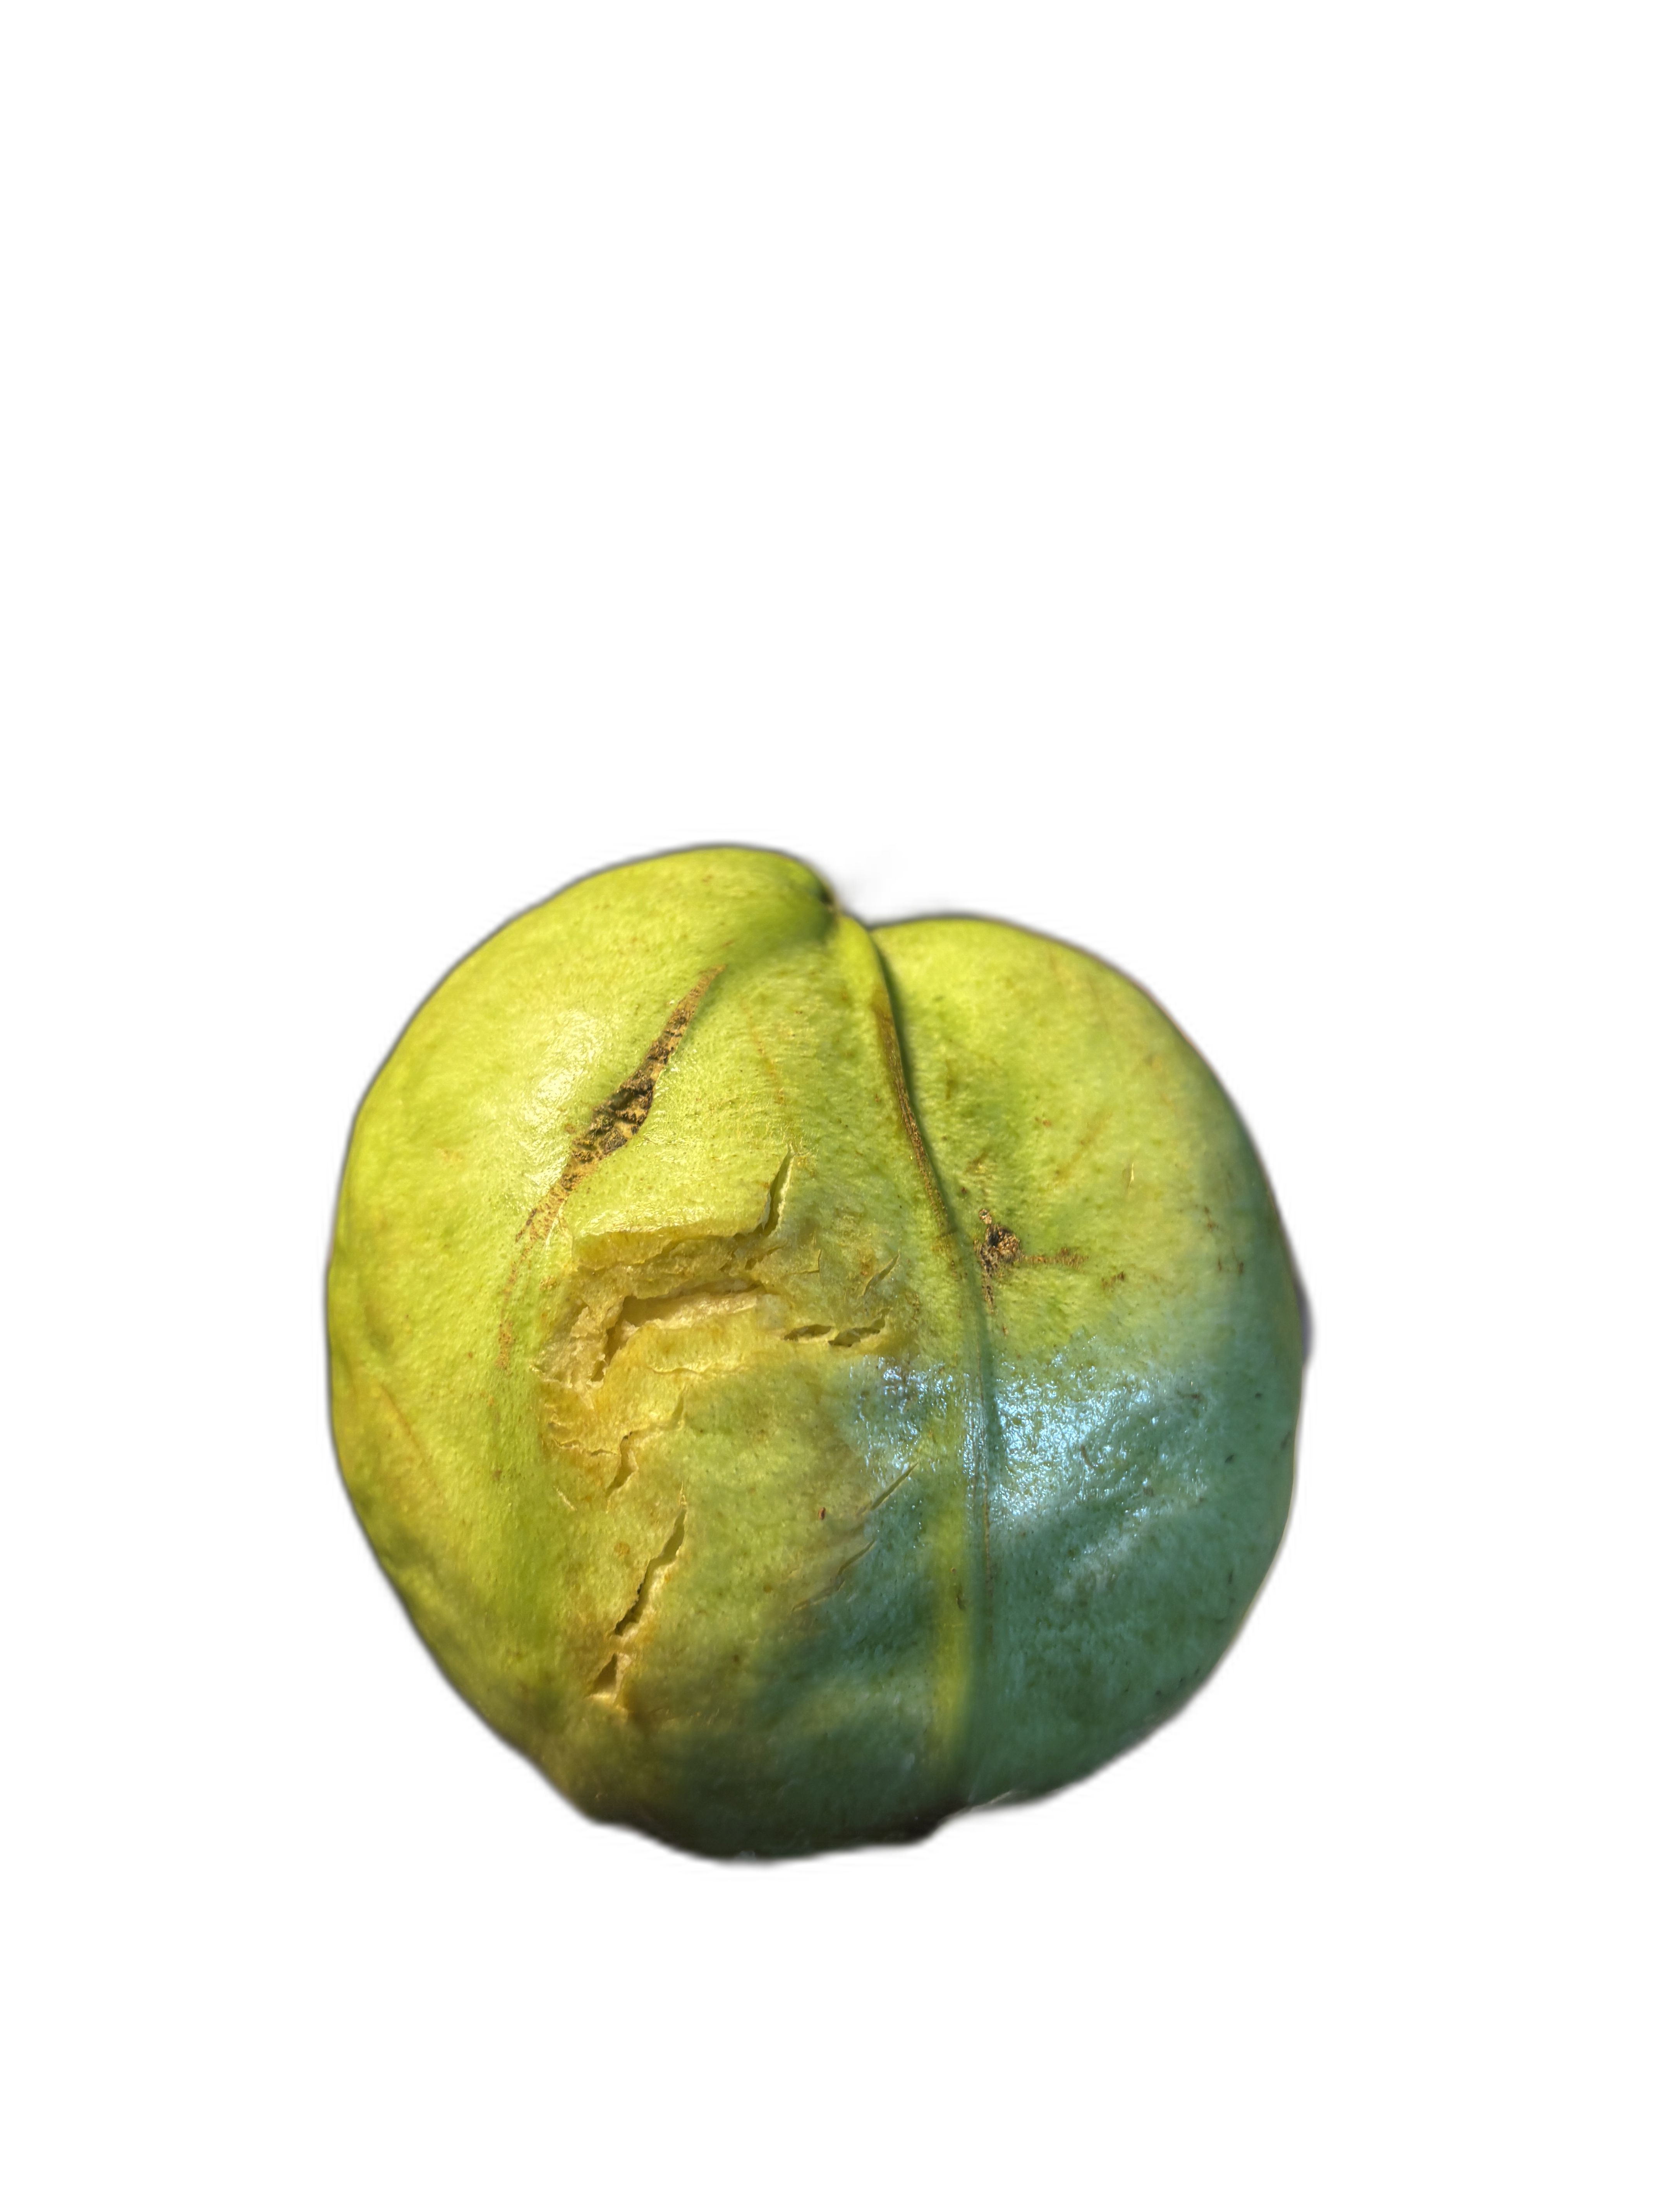
Plant part: fruit
Disease: Styler end root